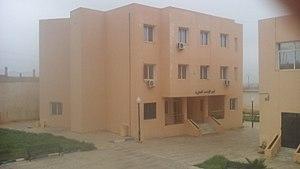
Infrastructure de la faculté fgca
La Faculté de Génie Civil et d'Architecture, a été créée en 2011, suite au découpage de la Faculté des Sciences et Sciences de l'Ingénieur, est une unité de formation et de recherche, composant de l'Université Hassiba Benbouali de Chlef, située à Ouled Fares à 15 km au nord de la wilaya de Chlef.